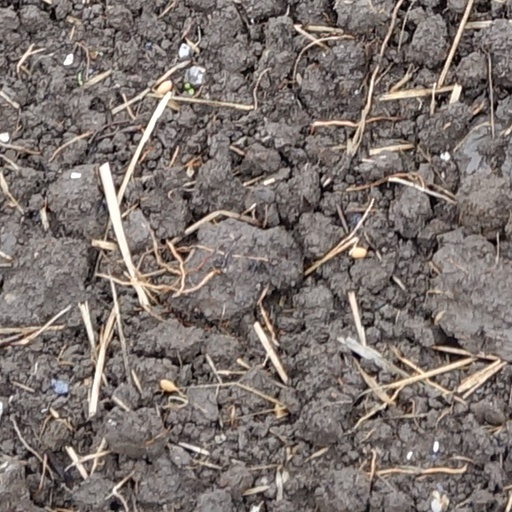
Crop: wheat